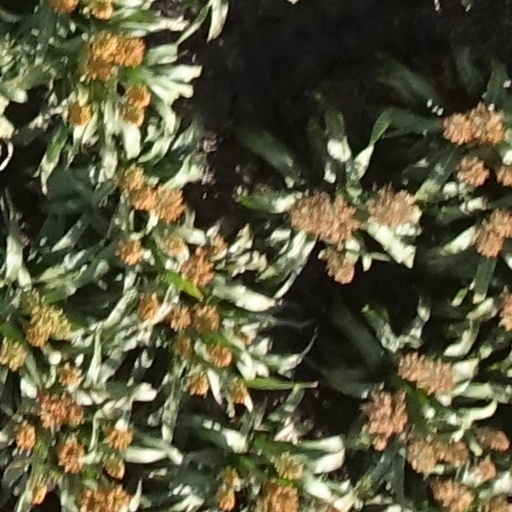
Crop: sorghum